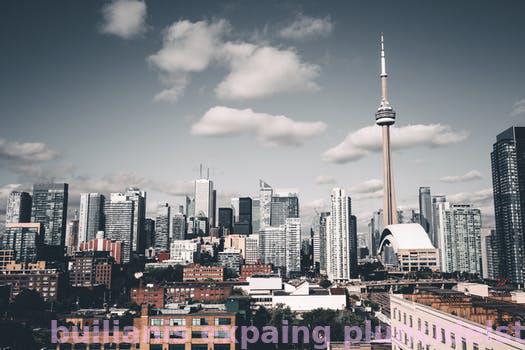
Label: Watermark